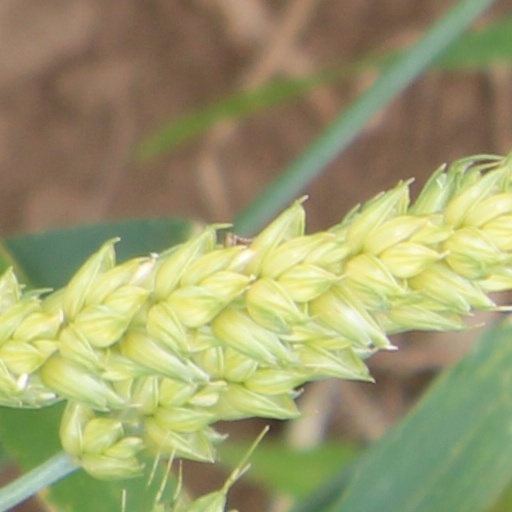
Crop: wheat